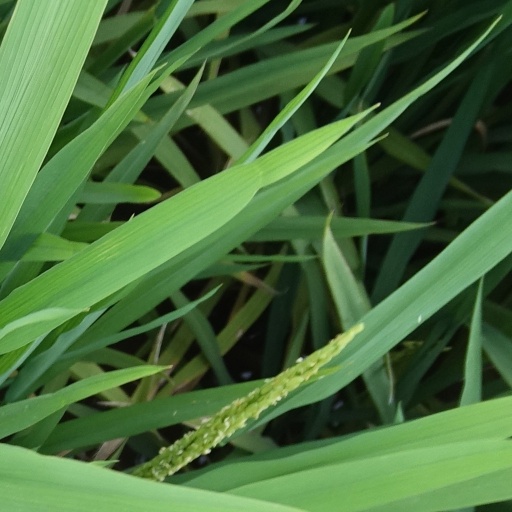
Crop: rice